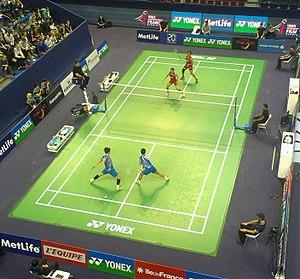
Internationaux de France de badminton 2016 - Quarter finals - Women's doubles HUANG Dongping et LI Yinhui contre Greysia POLII et Nitya Kris MAHESWARI [4]